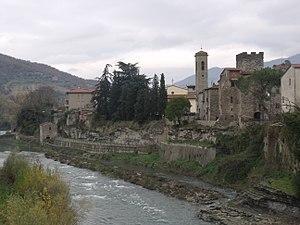
Subbiano est une commune italienne de la province d'Arezzo dans la région Toscane en Italie.